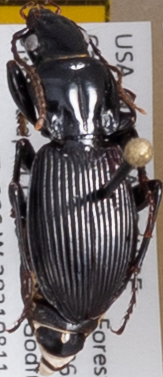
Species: Pterostichus coracinus
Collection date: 2021-08-11
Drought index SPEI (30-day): -0.064
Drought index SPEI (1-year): -1.01
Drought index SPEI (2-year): -0.492